Swaylands

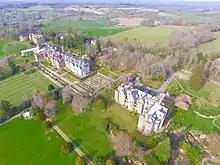
Part of the Swaylands Estate as seen from the air, showing Drummond Hall, Swaylands House and Woodgate Manor (from left to right)

The main house now comprises 28 apartments. There are 6 houses in the former stables, and two new residential buildings: Woodgate Manor and Drummond Hall, each comprising around 10 apartments. The two new residential buildings are designed to complement the architecture of the original house.